International Defence Exhibition and Seminar

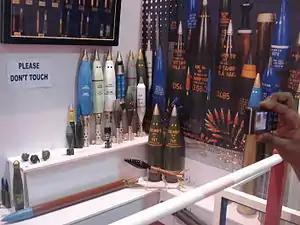
A variety of grenades, artillery shells, mortar shells and other ammunition produced by Pakistan Ordnance Factories, on display at IDEAS

According to the Pakistani News Service an "extensive media coverage was made with over 2,200 articles, editorials and news items published worldwide in leading newspapers and industry magazines."